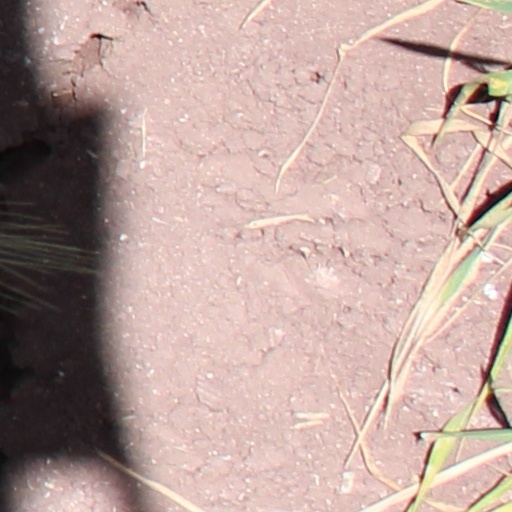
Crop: wheat